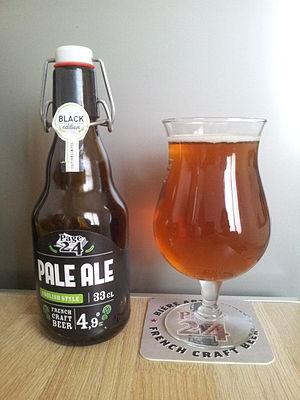
Cet article présente une liste de marques de bière brassées en France.
La Brasserie Saint-Germain est située à Aix-Noulette dans le département du Pas-de-Calais.